148th Aero Squadron

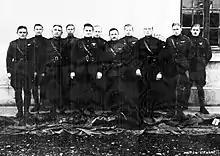
Pilots of the 148th Aero Squadron, Gengault Aerodrome, Toul, France

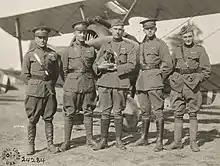
A" Flight of the 148th American Aero Squadron. L to R: Lt. Lawrence W. Wyly, Lt. Louis Rabe, Lt. Field E. Kindley flight commander, Lt. Walter B. Knox and Lt. Jesse Creech, Remaisnil, Somme, France. Kindley is holding his mascot dog "Porker". 14 September 1918

With the various Ground Echelon Flights reforming at Cappelle Airdrome, the Air Echelon of the squadron rejoined the squadron, having flown two to three months of combat flying attached to Royal Air Force squadrons. The 148th was assigned nineteen Sopwith Camel scout planes. Soon the pilots were practicing daily. The code assigned to the 148th was a large white triangle painted on the fuselage sides, along with a large white letter to identify the pilot of each aircraft. It was on the fourth practice patrols that the 148th Aero Squadron shot down its first German plane on 13 July 1918. Also at this time, the 17th Aero Squadron, which had been going through somewhat the same training that the 148th had, was assigned to a nearby airdrome and a friendly rivalry was formed between the two squadrons. Until the end of the war, the squadrons frequently worked together, protected each other and in certain instances saved individuals lives in one or the other squadron. The friendship was fostered by frequent dinners and the camaraderie of the airmen visiting each other's stations.